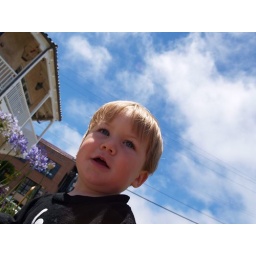
blue sky in monterey